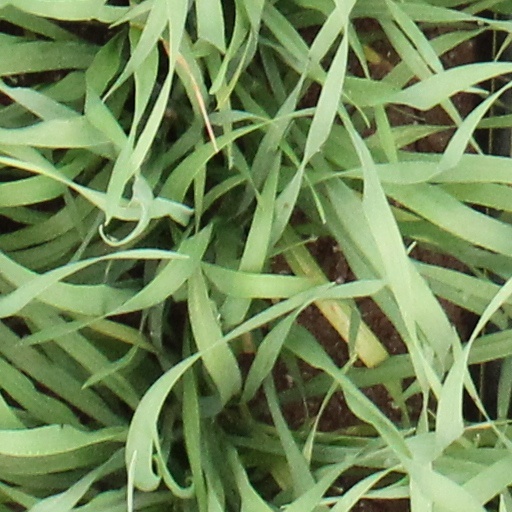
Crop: wheat